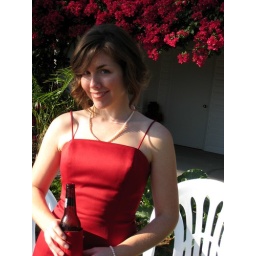
Sarah in a red dress at her sister's wedding reception